Pea

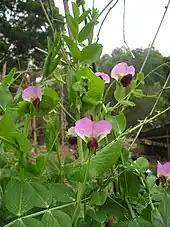
Pea flowers

In order to freeze and preserve peas, they must first be grown, picked, and shelled. Usually, the more tender the peas are, the more likely that they will be used in the final product. The peas must be put through the process of freezing shortly after being picked so that they do not spoil too soon. Once the peas have been selected, they are placed in ice water and allowed to cool. After, they are sprayed with water to remove any residual dirt or dust that may remain on them. The next step is blanching. The peas are boiled for a few minutes to remove any enzymes that may shorten their shelf life. They are then cooled and removed from the water. The final step is the actual freezing to produce the final product. This step may vary considerably; some companies freeze their peas by air blast freezing, where the vegetables are put through a tunnel at high speeds and frozen by cold air. Finally, the peas are packaged and shipped out for retail sale.